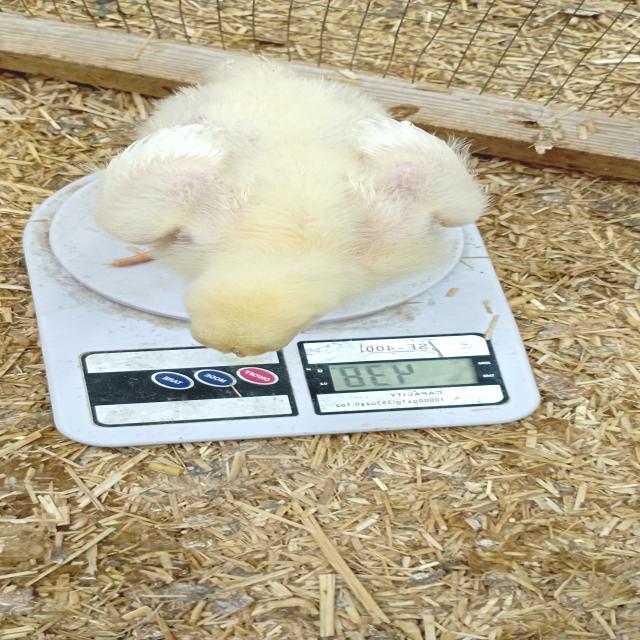
Weight: 438 g